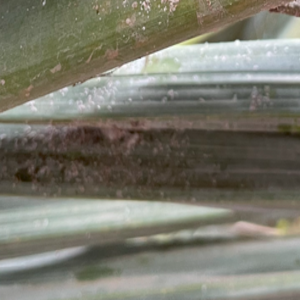
Label: Parlatoria Blanchardi